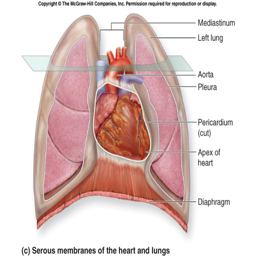
heart lives in thoracic cavity between the lungs